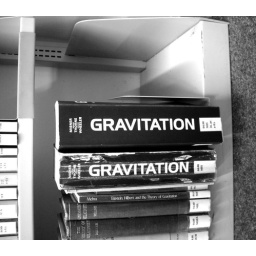
Some of the heaviest books in the library are actually on gravitation!